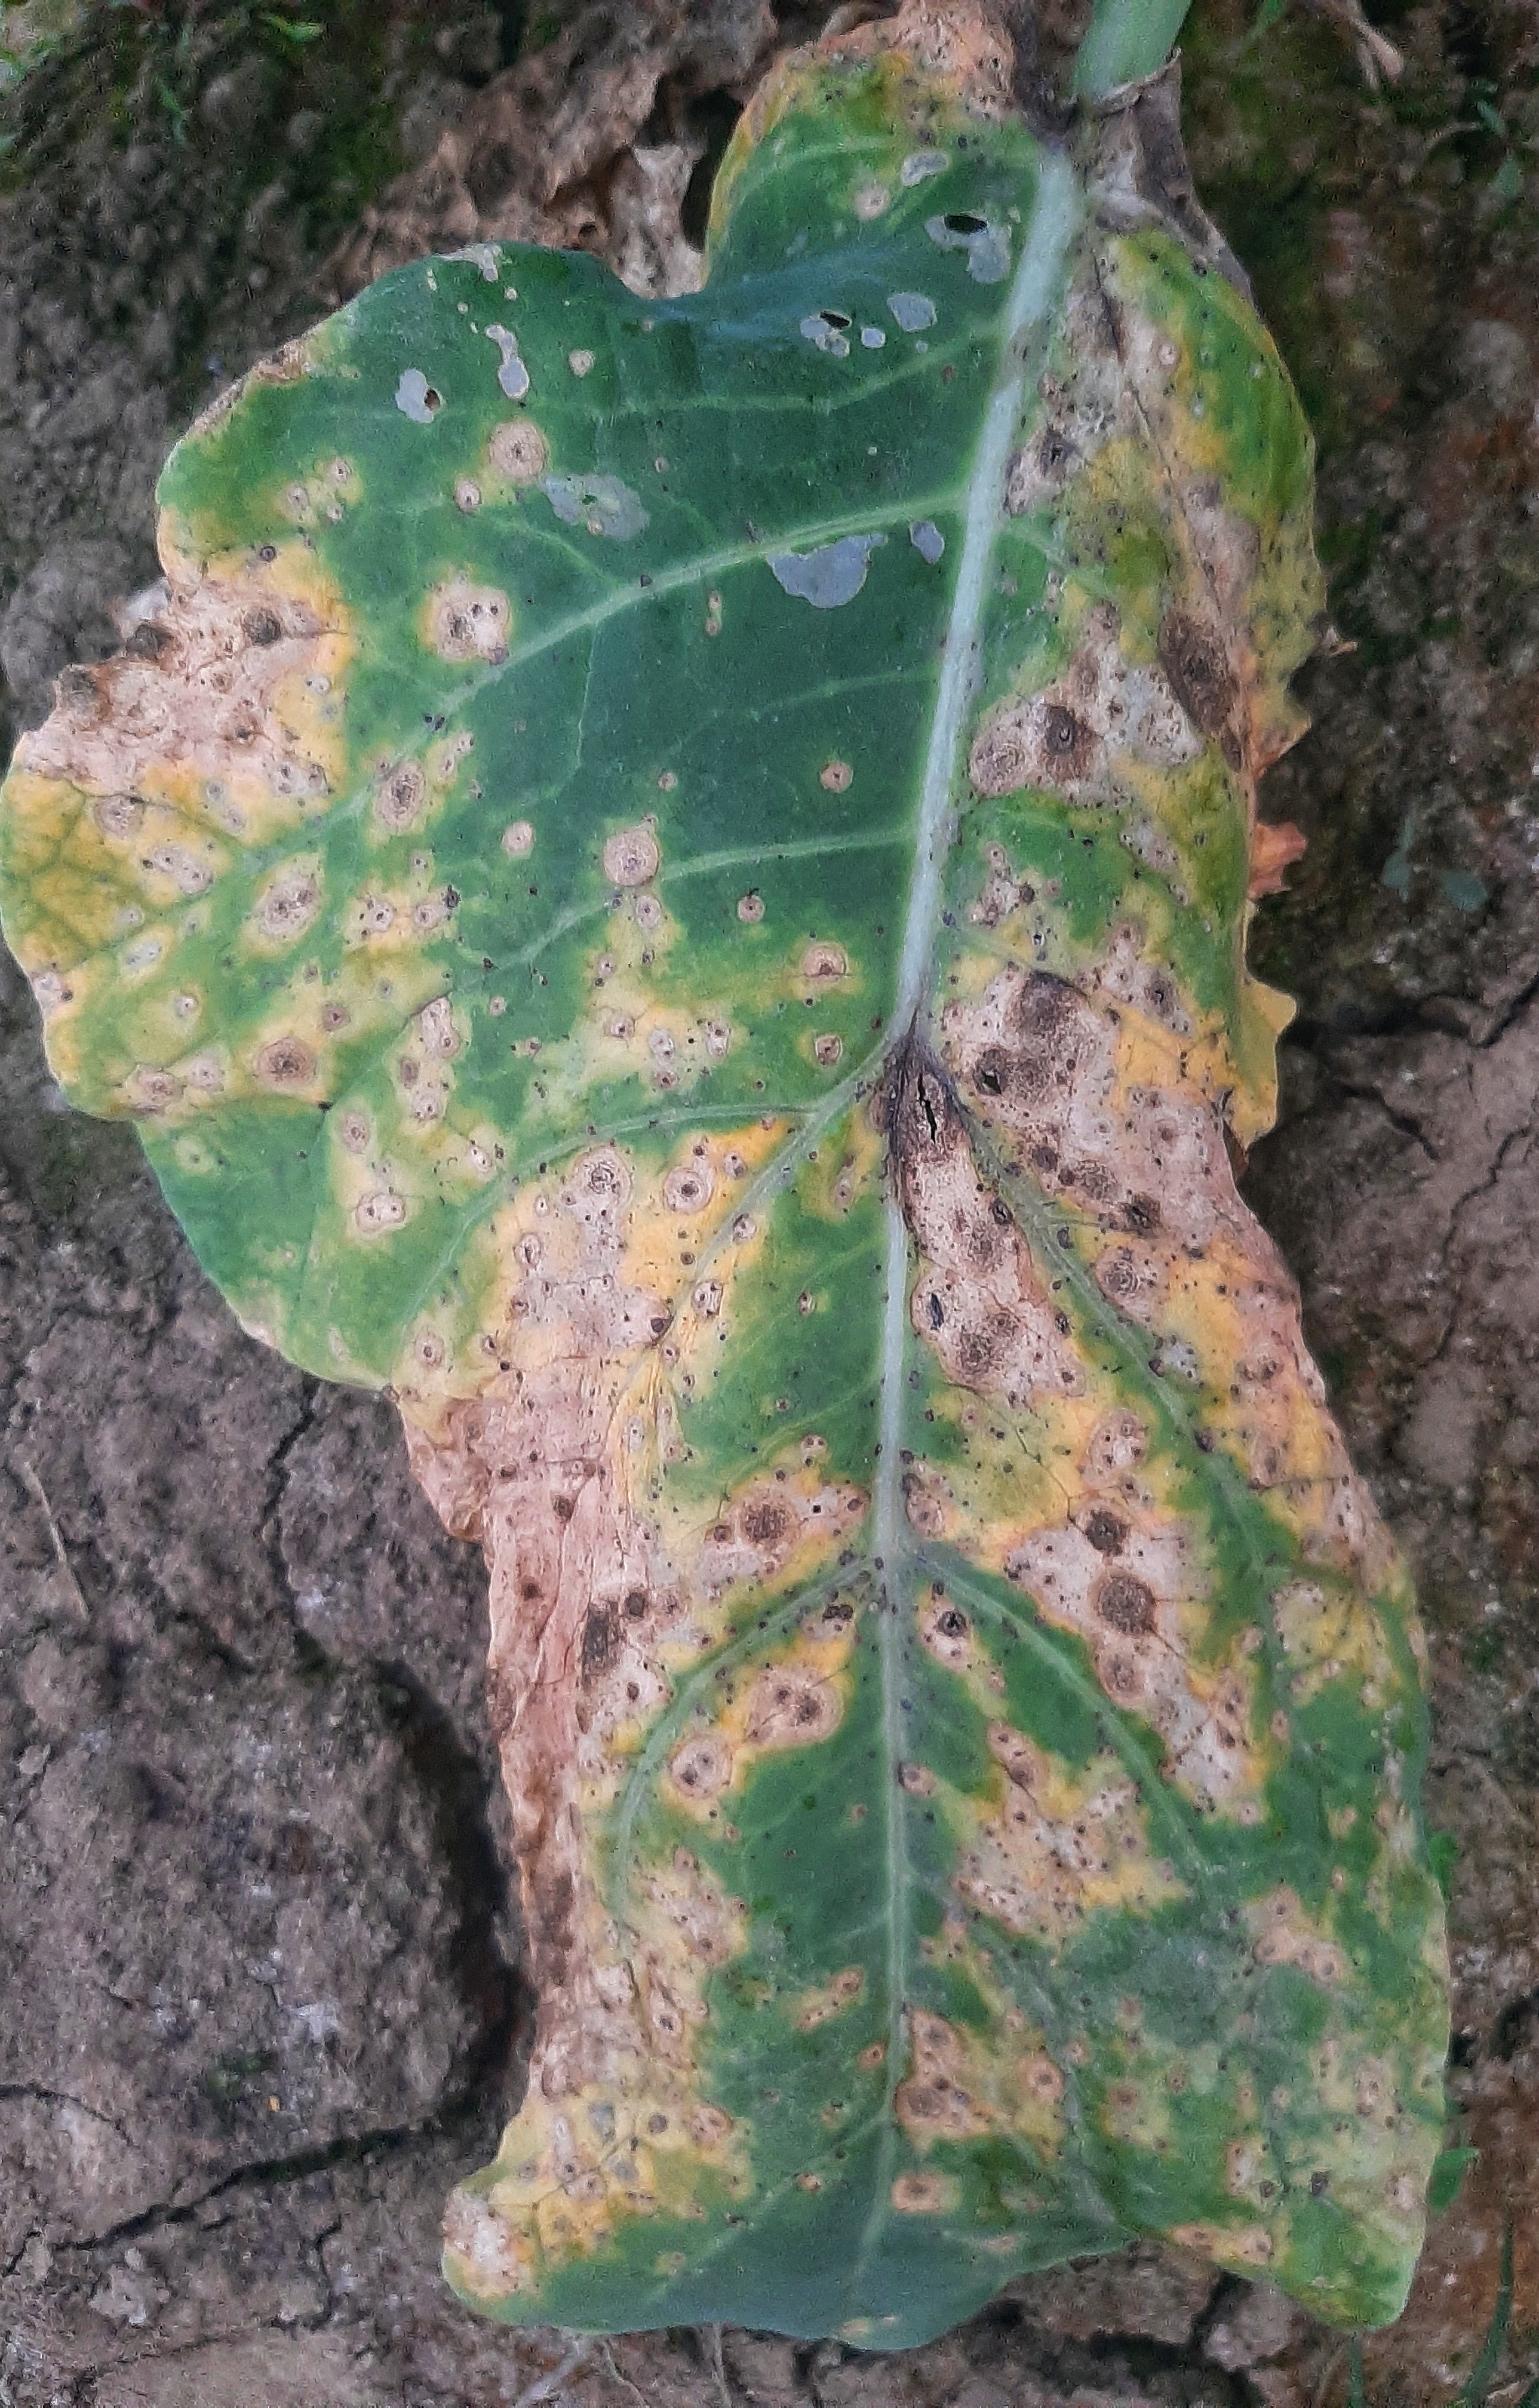
Label: Downy Mildew